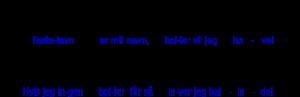
Fastelavn est le nom du carnaval dans les pays historiquement luthériens que sont le Danemark, la Norvège, l'Islande, le Groenland, l'Estonie et les Îles Féroé. Fastelavn est célébré soit le dimanche soit le lundi avant le mercredi des Cendres. Ce jour est corrélé à la tradition catholique romaine du Carnaval et du Mardi-Gras dans les jours précédents le Carême. Cependant, originaire du Danemark, Fastelavn a adopté des distinctions spécifiques lorsque ce pays devint protestant.